University of Medical Sciences, Cienfuegos

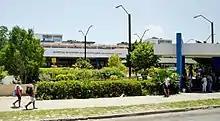
The Hospital "Dr. Gustavo Aldereguía Lima" in Cienfuegos

The University of Medical Sciences, Cienfuegos (also Medicine School of Cienfuegos: Dr. Raúl Dorticós Torrado) was established in 1979 in Cienfuegos, Cuba. Provincial General Hospital "Dr. Gustavo Aldereguía Lima" is affiliated to the university. Currently, students from 52 countries are registered in different departments.